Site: brandenburg
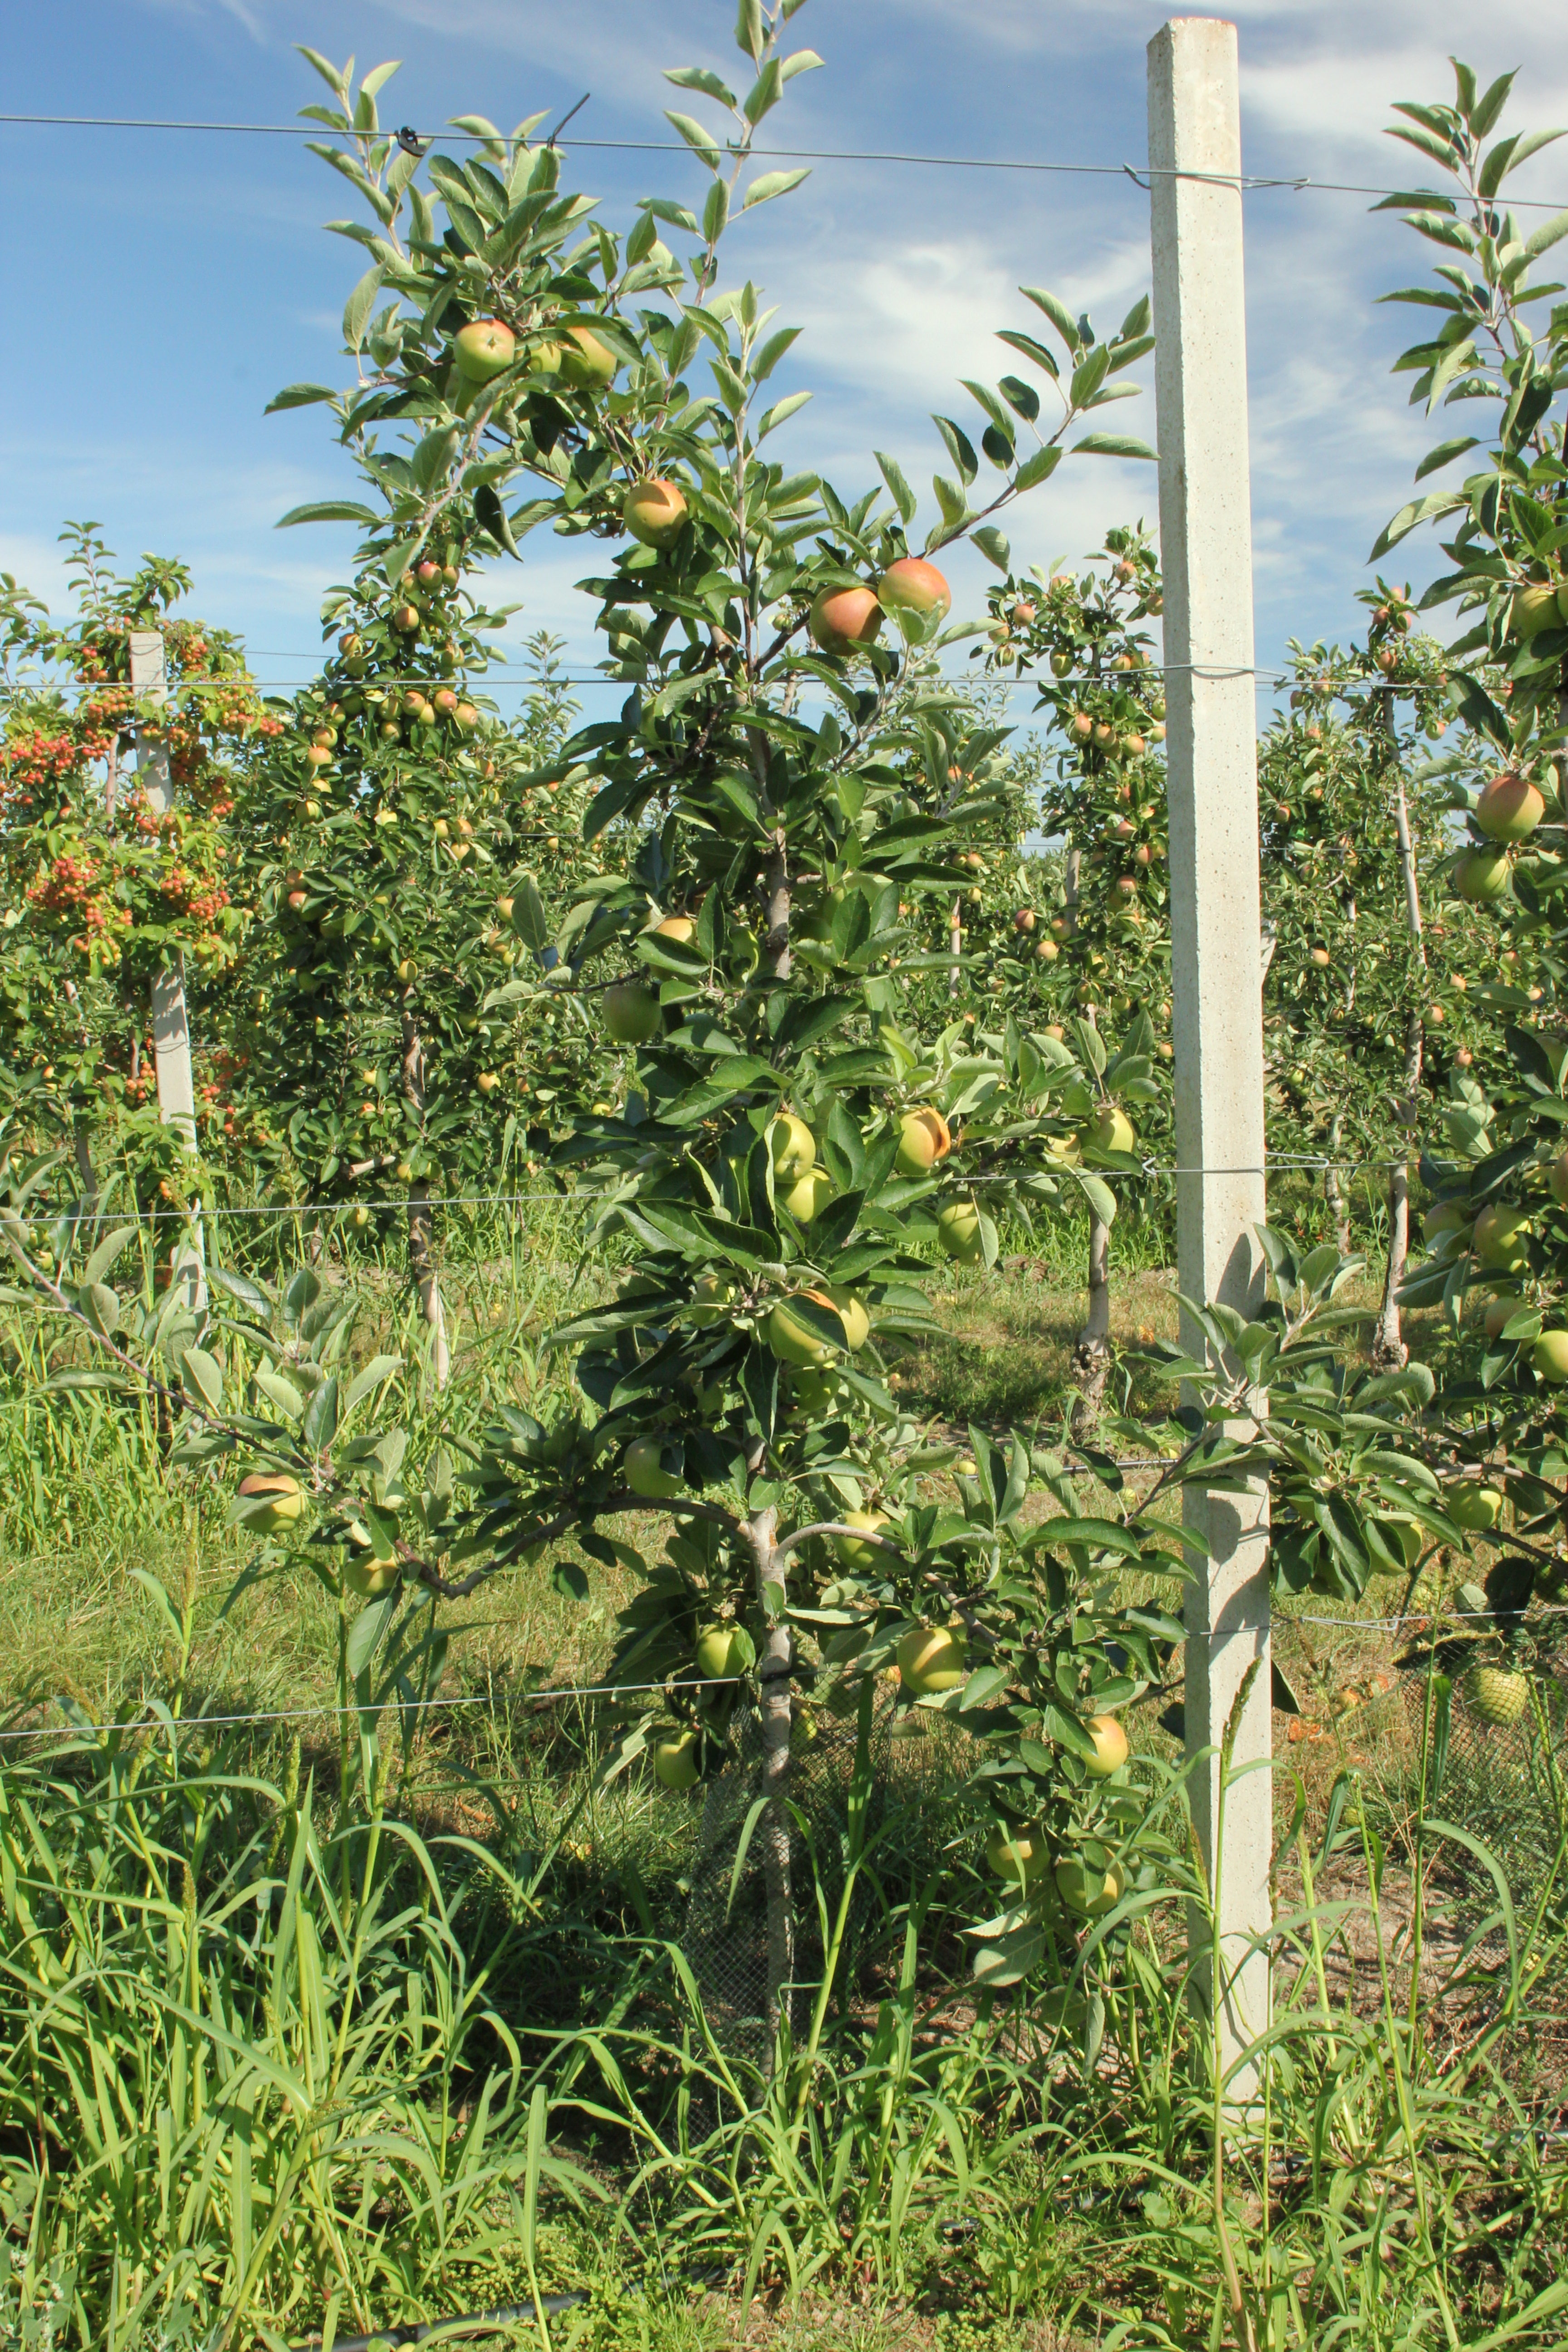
Growth stage (BBCH 77): Development of fruit